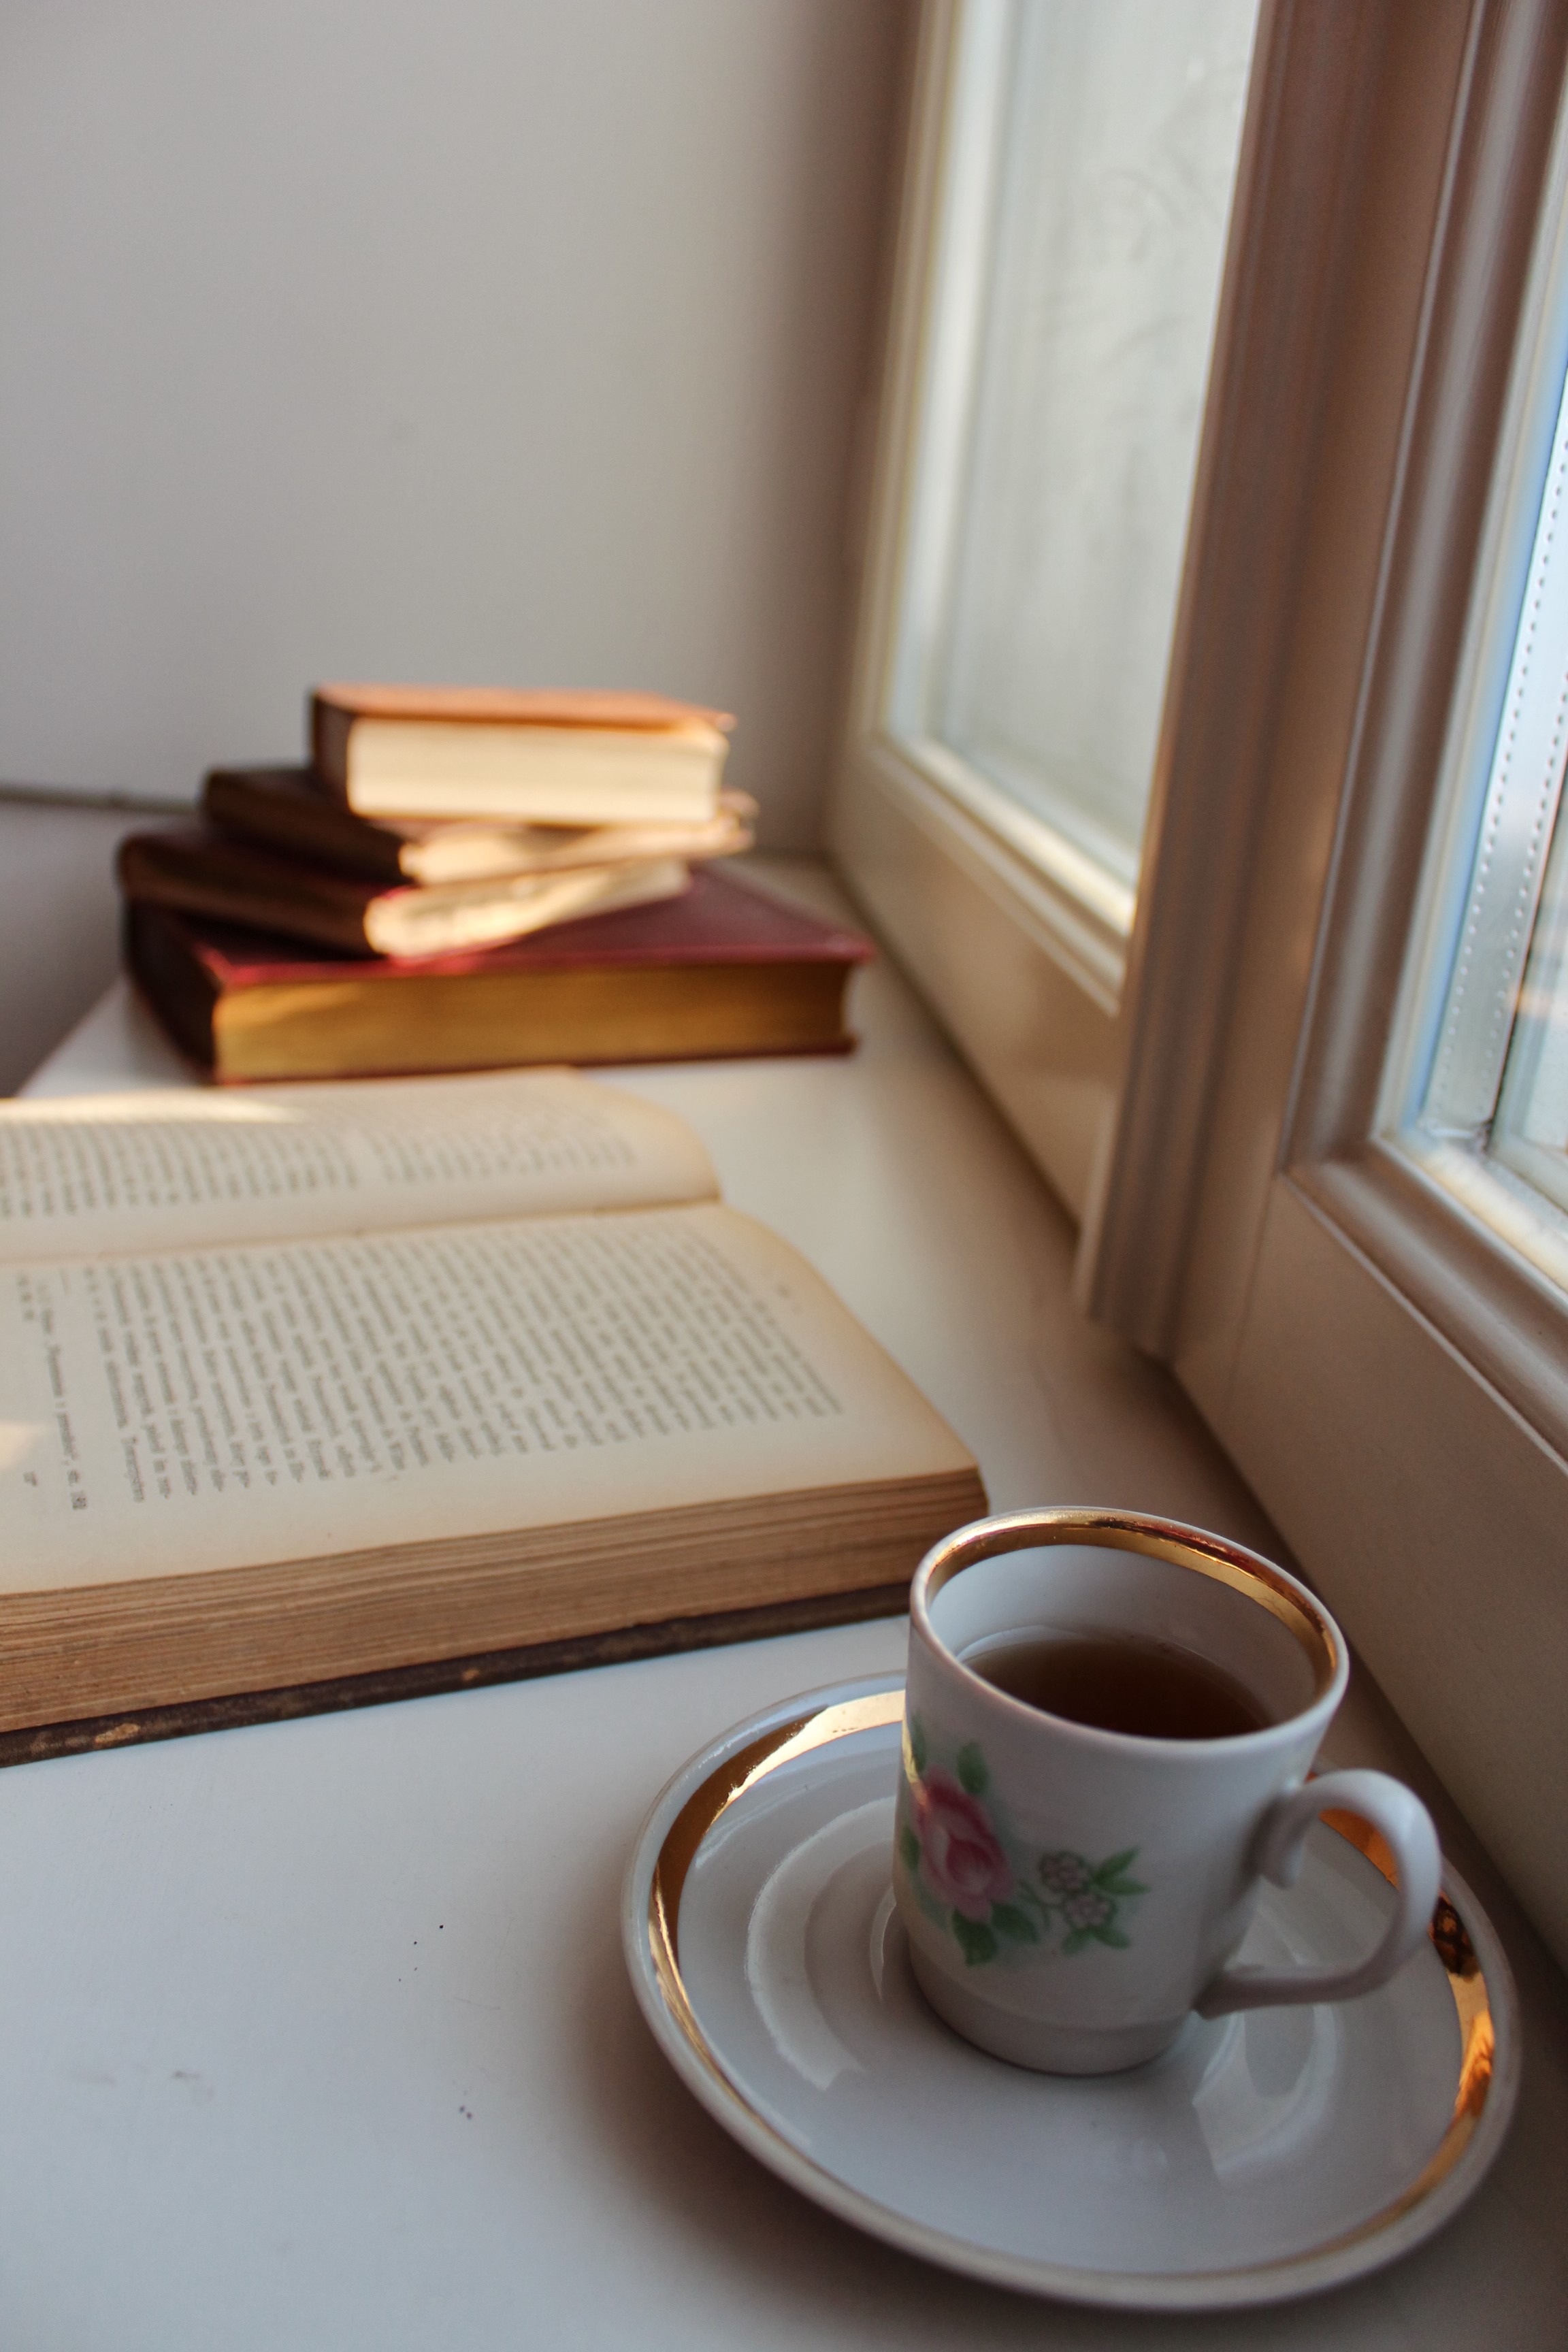
table, coffee, wood, tea, morning, floor, alone, reading, tranquil, space, calm, furniture, room, interior design, relaxation, study, windowsill, books, plan, serenity, quiet, enjoyment, cup and saucer